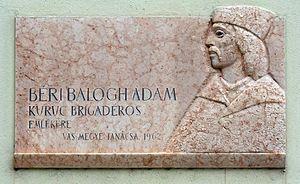
Plaque commémorative à M. le brigadier Balogh Ádám de Bér (1665–1711) fameuse chef de kurucz pendant la guerre d'indépendance de Rákóczi. Elle est apposée sur le mur de l’Hôtel préfectoral à Szombathely. L’auteur du relief en marbre rouge est M. Károly Majthényi (1963). (1 place Berzsenyi Dániel, Szombathely)Magyar: Béri Balogh Ádám (1665–1711) kuruc brigadérosnak, a Rákóczi-szabadságharc neves katonai vezetőjének emléktáblája a szombathelyi Megyeháza falán. A vörösmárvány relief Majthényi Károly alkotása (1963). (Szombathely, Berzsenyi Dániel tér 1.)